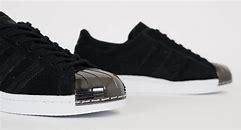
Brand: Adidas
Model: Superstar 80S